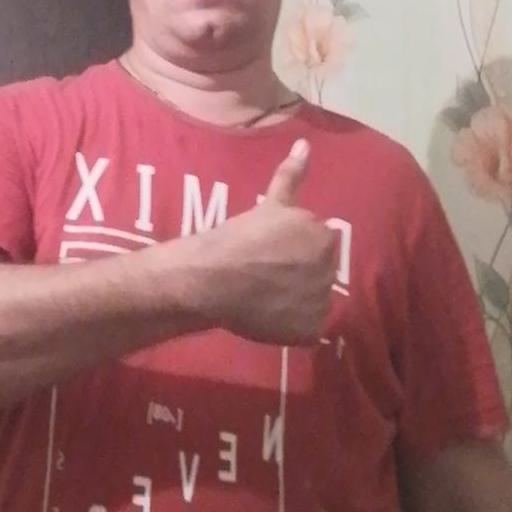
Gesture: like